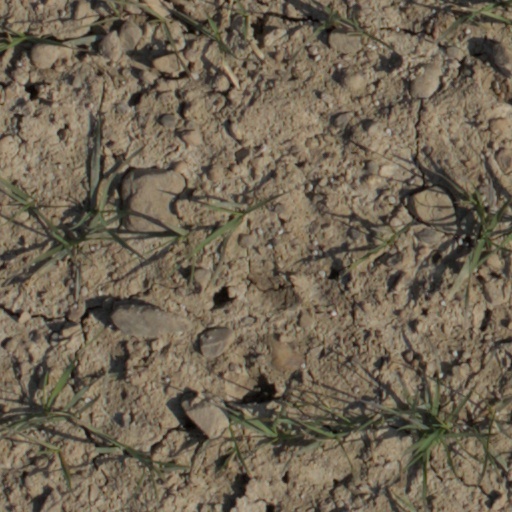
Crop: wheat